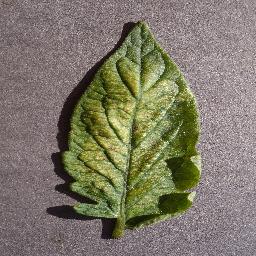
Label: Tomato___Spider_mites Two-spotted_spider_mite